Kösem Sultan

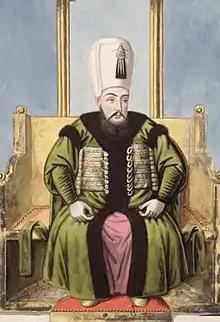
Portrait of Ahmed I (by John Young, 1815)

Ahmed favoured Kösem above all his consorts, lavishing on her the finest jewels and a stipend of 1,000 aspers a day. In the early years of their relationship, she bore Ahmed three daughters: Ayşe Sultan, Fatma Sultan, and Hanzade Sultan. As the mother of several princesses, she had the right to arrange suitable dynastic marriages for them. In 1612, Ayşe Sultan, the eldest child of Kösem, was consequently married to the Grand Vizier Nasuh Pasha at the age of seven, while Gevherhan Sultan was married to Öküz Kara Mehmed Pasha at the age of five.